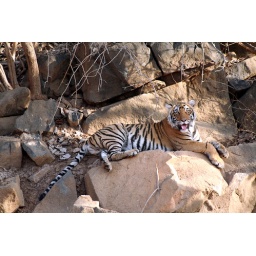
Male tiger cub (about 16 months) relaxes on rocks. Close by are his mother and sister.